Gilwell Park

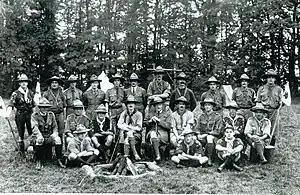
First Wood Badge training at Gilwell Park

The most-prominent leader-training courses conducted at Gilwell Park are Wood Badge courses. Francis Gidney, the first Camp Chief, conducted the first Wood Badge course there in September 1919. Leaders from all over the world receive automatic membership in 1st Gilwell Park Scout Group (Gilwell Troop 1) on completion of the Wood Badge course. These leaders are henceforth called Wood Badgers or Gilwellians. Any location in which Wood Badgers meet is called Gilwell Field. Holders of the Wood Badge become members of the 1st Gilwell Park Scout Group, which meets every first weekend of September in Gilwell Park for the Gilwell Reunion.